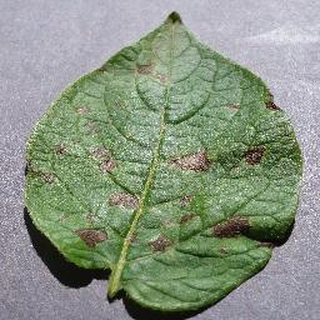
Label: potato_early_blight